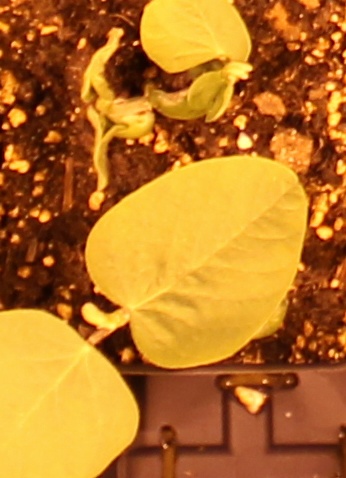
Label: Soybean